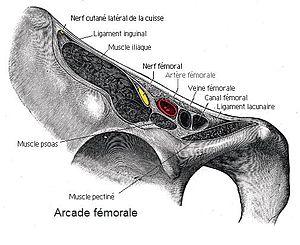
Le ligament inguinal en anatomie humaine est un ligament qui relie l'épine iliaque antéro-supérieure à l'épine pubienne.
L'artère fémorale est une artère systémique amenant du sang oxygéné à un des membres inférieurs, une partie superficielle de l'abdomen et du périnée. On compte une artère fémorale droite et une artère fémorale gauche. Elle est issue de l'artère iliaque externe au niveau de la hanche. L'artère fémorale est située dans la cuisse et donne comme principale branche l'artère profonde de la cuisse. L'artère fémorale se poursuit dans le genou avec l'artère poplitée.